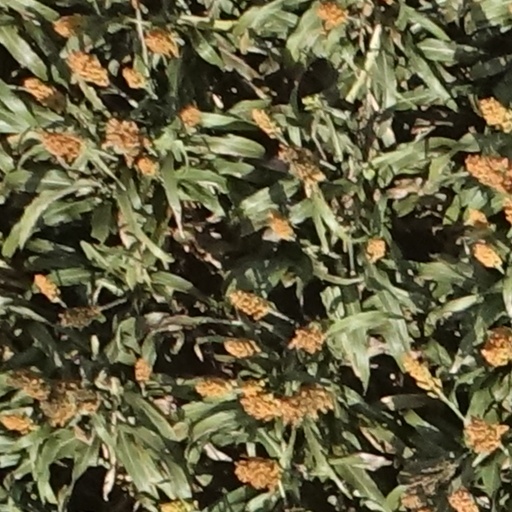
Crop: sorghum